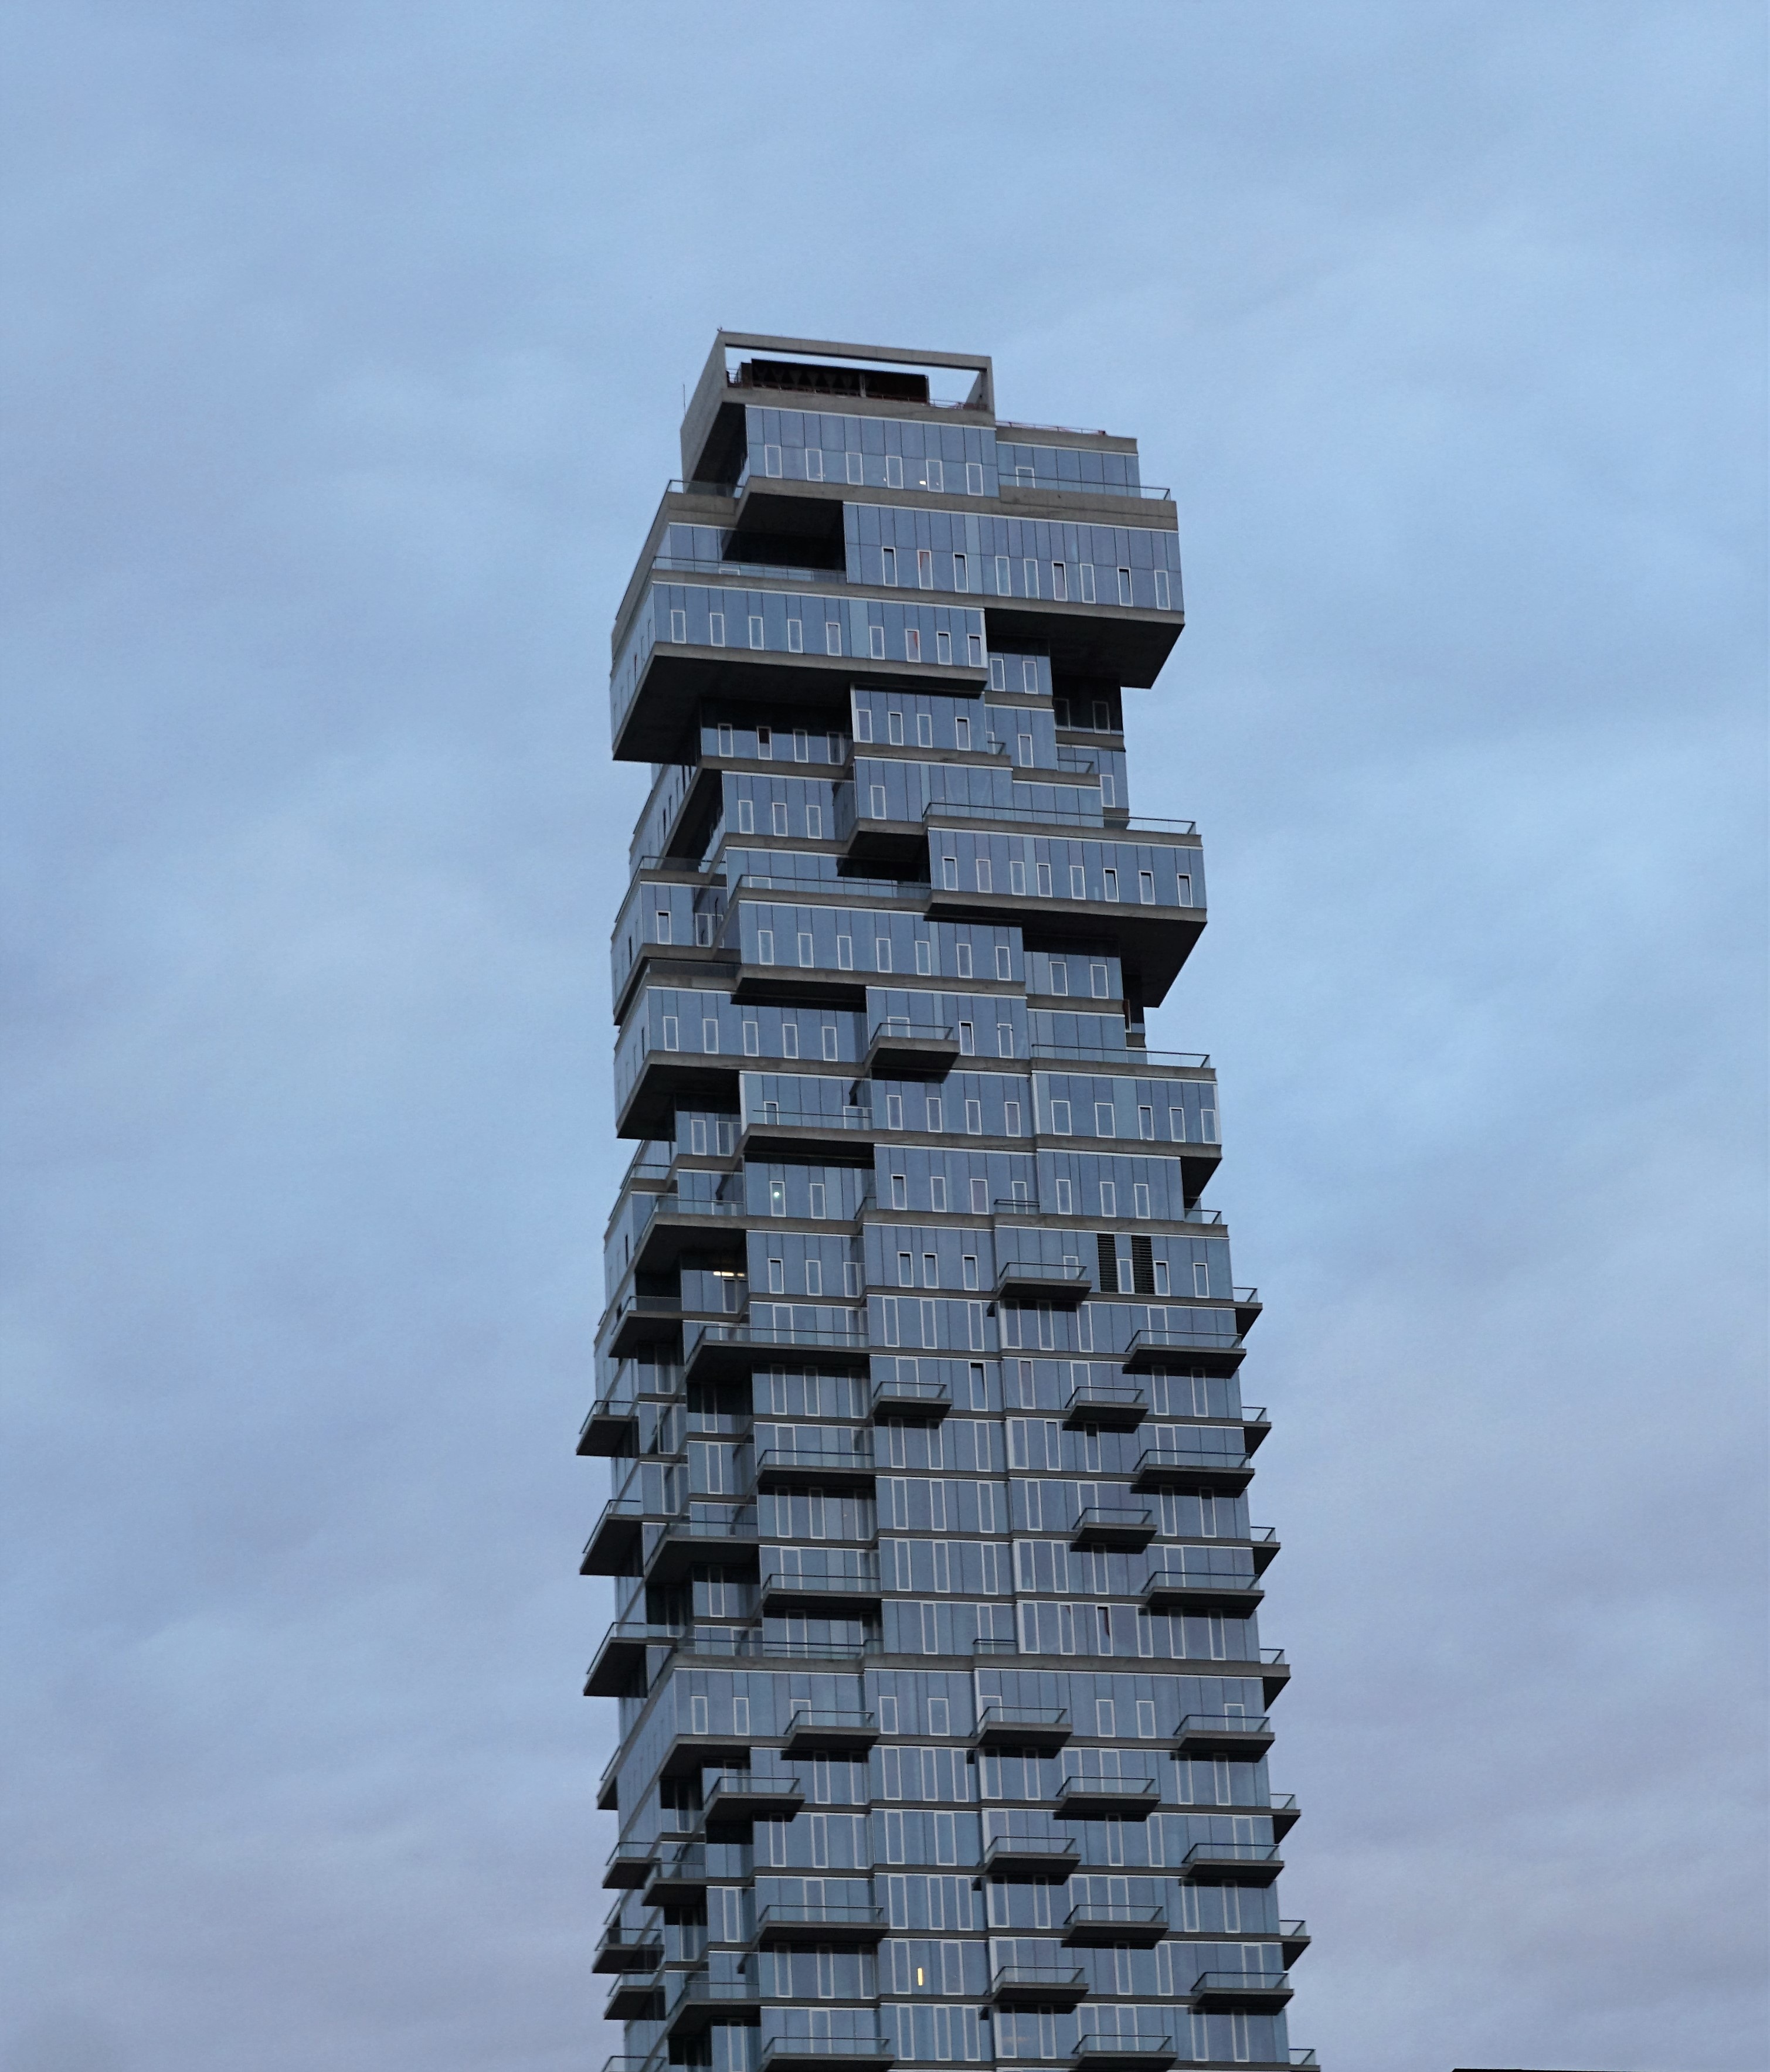
architecture, structure, skyscraper, new york, monument, column, tower, chimney, usa, landmark, tower block, sculpture, art, spire, monolith